MapleStory Adventures

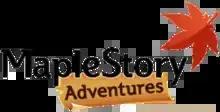

MapleStory Adventures was a free-to-play, 2D, side-scrolling social network game developed by the South Korean company Nexon for Facebook and launched in July 2011. "MapleStory Adventures" was a simplified version of "MapleStory"s basic gameplay and included creating an avatar, fighting monsters and completing quests. Although the gameplay was altered for the social networking conventions and includes freemium content, the main storyline of the game remained the same. "MapleStory Adventures" was free to play, but players had the option of purchasing premium content. The game was shut down and removed from Facebook on July 31, 2013.